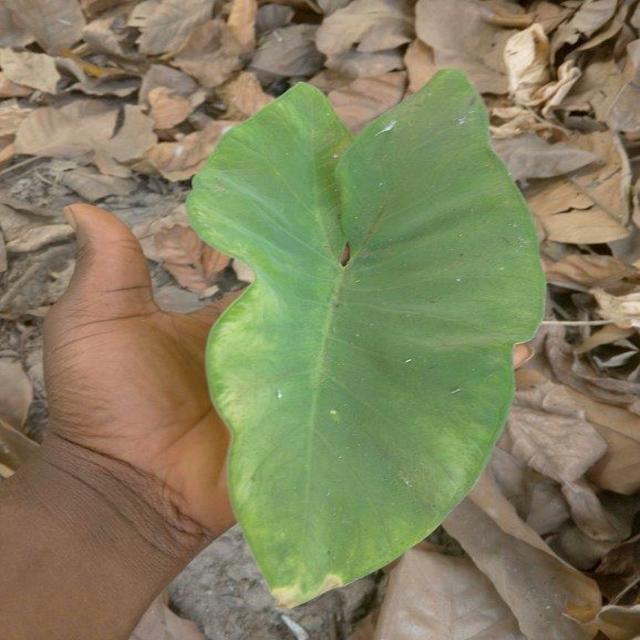
Label: Early_Blight